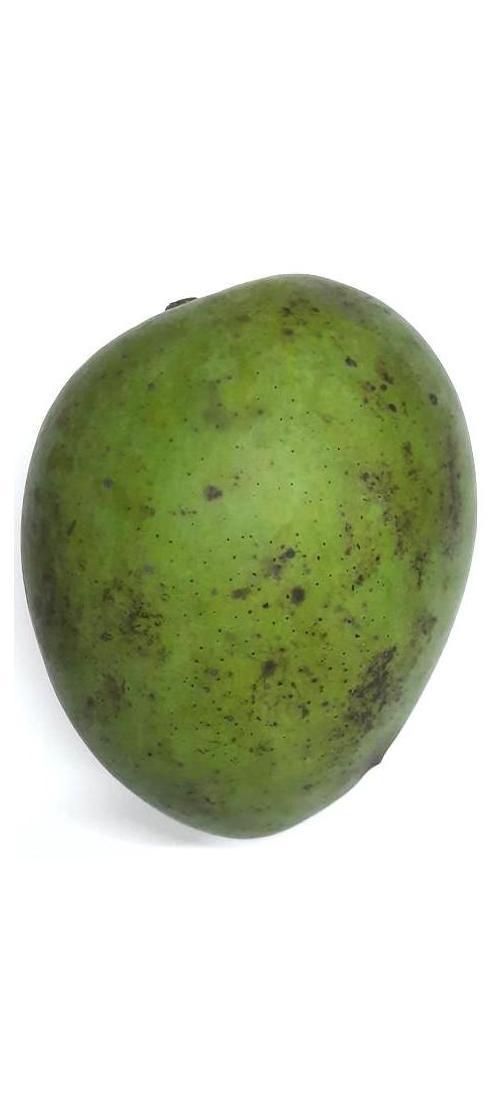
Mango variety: Harivanga